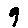
Label: 9